Gladys Nicholls

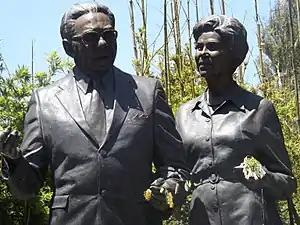
Pastor Sir Douglas and Lady Gladys Nicholls Memorial statue in Parliament Gardens, East Melbourne, Victoria

Gladys Naby Muriel Nicholls, Lady Nicholls (21 October 1906 – 28 January 1981) was an Australian Aboriginal activist, who made significant contributions to developing support networks and improving conditions for the urban Aboriginal community in Melbourne, Victoria, and across Australia, from the 1940s to the 1970s.